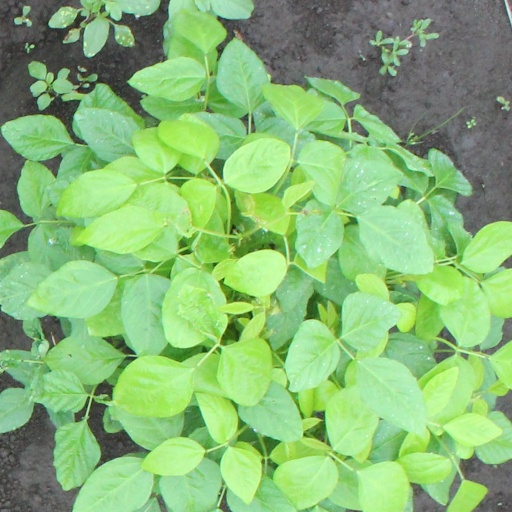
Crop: soybean